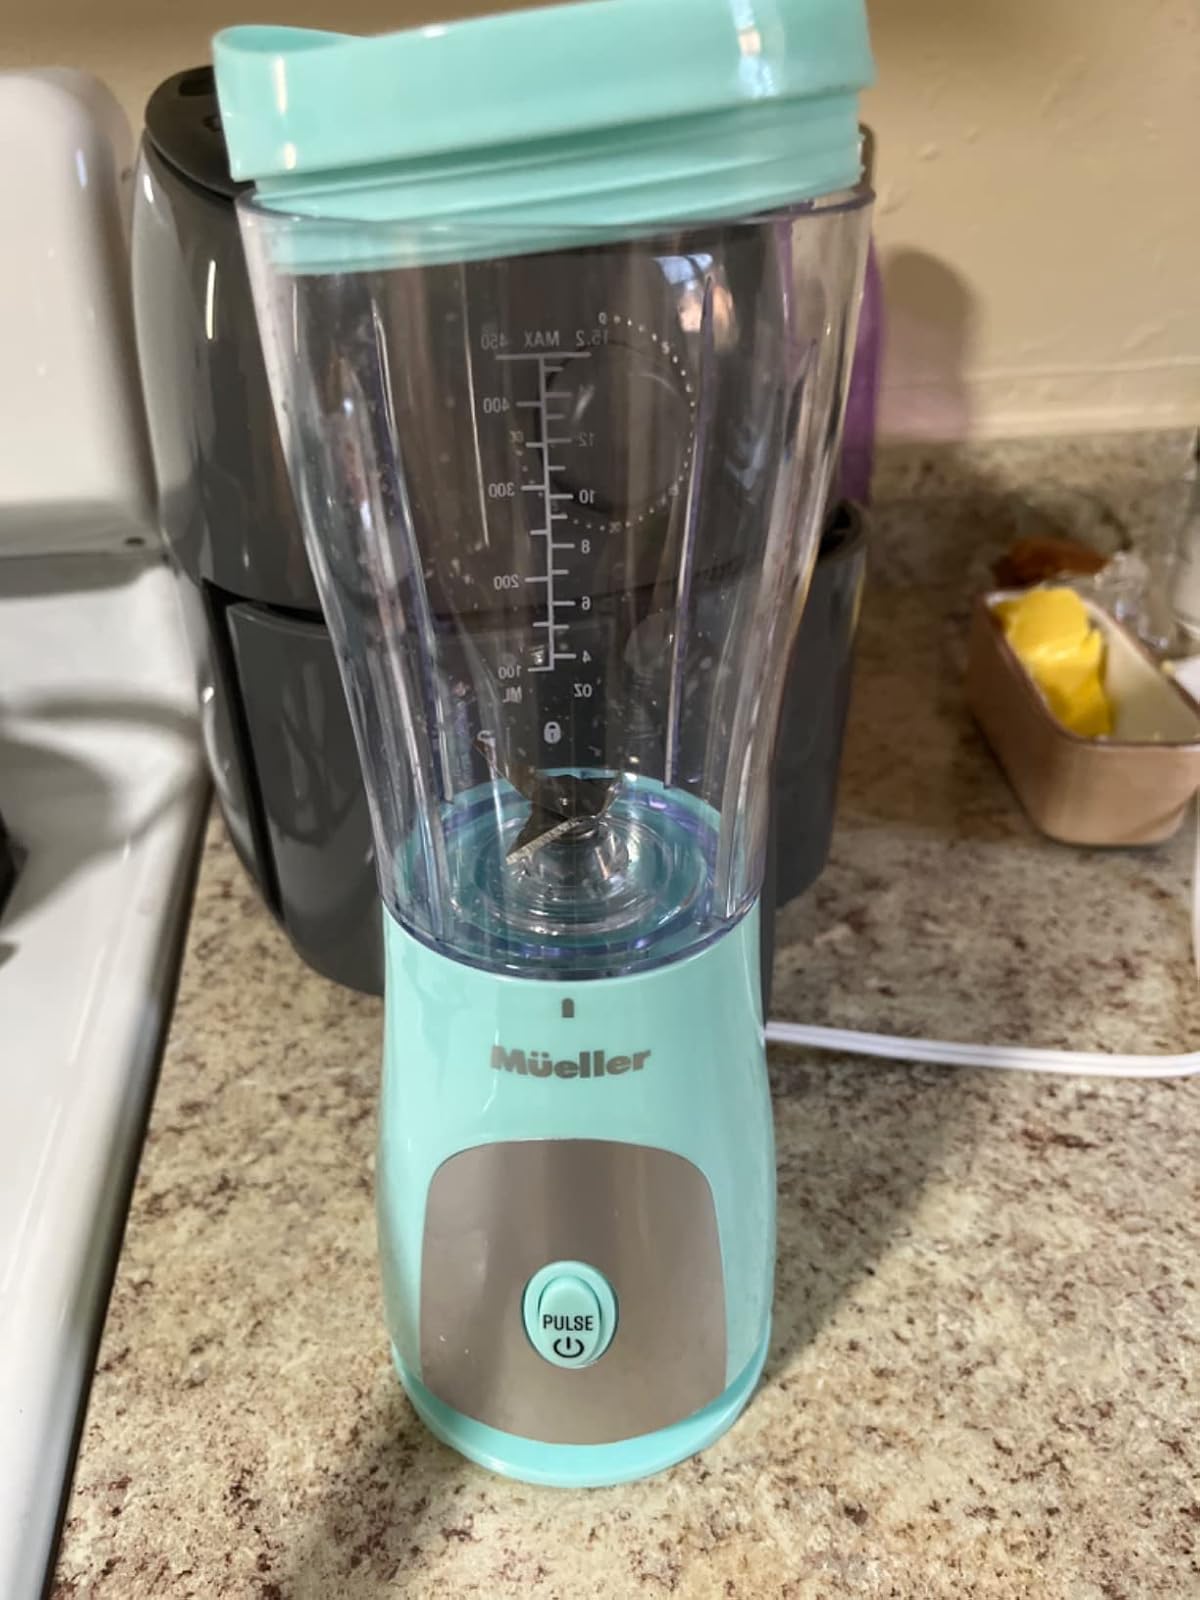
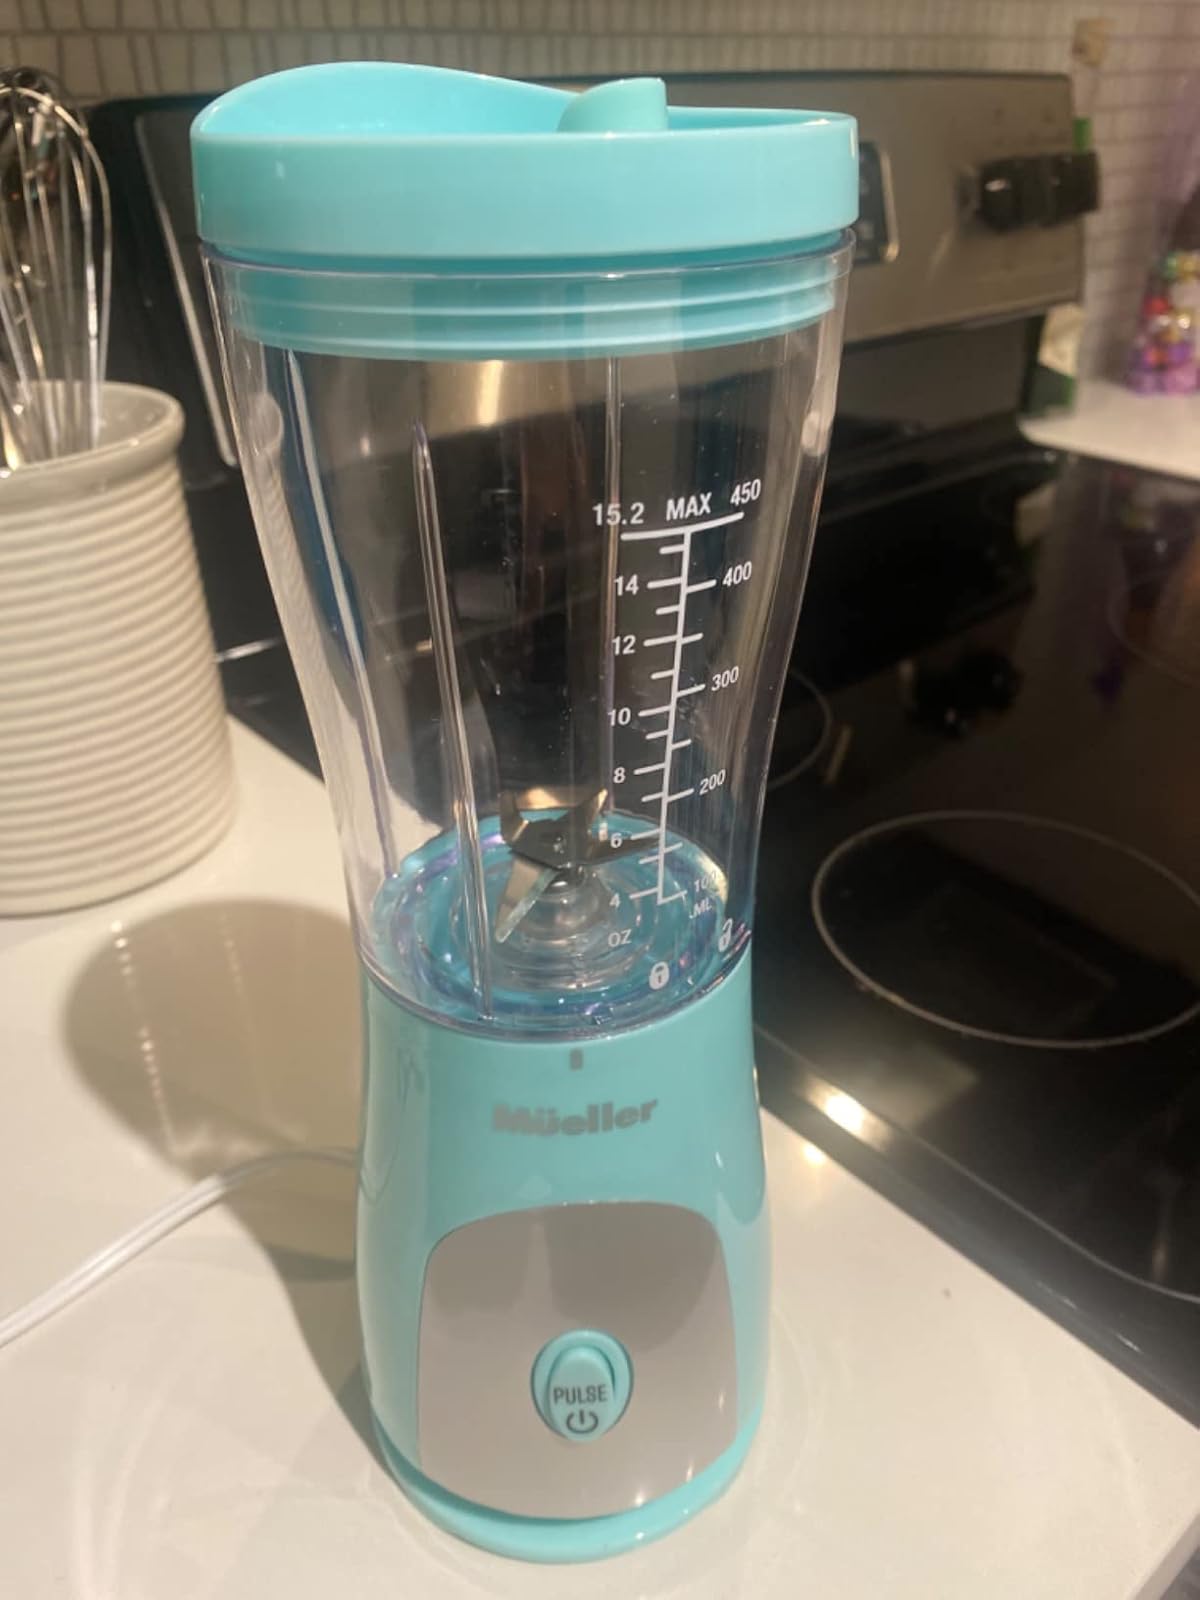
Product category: items_blender
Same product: yes